Angeles Mesa skeletons

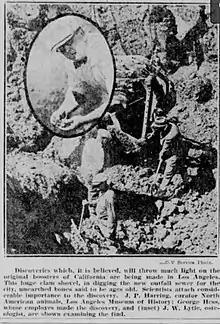
Angeles Mesa/Haverty excavation photo from newspaper wire service, published March 28

On March 24, 1924, the "Stockton Independent" retold the story of the initial find by an unnamed laborer: